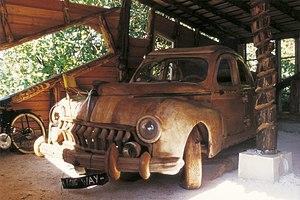
Louis de Verdal (né en 1948), Peugeot 203 grandeur nature, localisation inconnue.
Louis de Verdal est un sculpteur et dessinateur français né le 12 septembre 1948 à Sousceyrac.